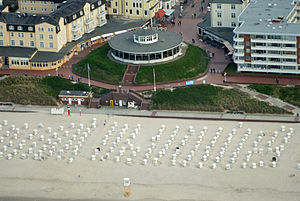
Wangerooge
Wangerooge er en af Østfrisiske Øer i Nordsøen ud for nordvestkysten af Tyskland. Øen udgør en kommune i Landkreis Friesland i Niedersachsen.